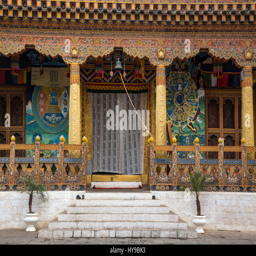
ornate architectural detail of the temple .